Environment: real
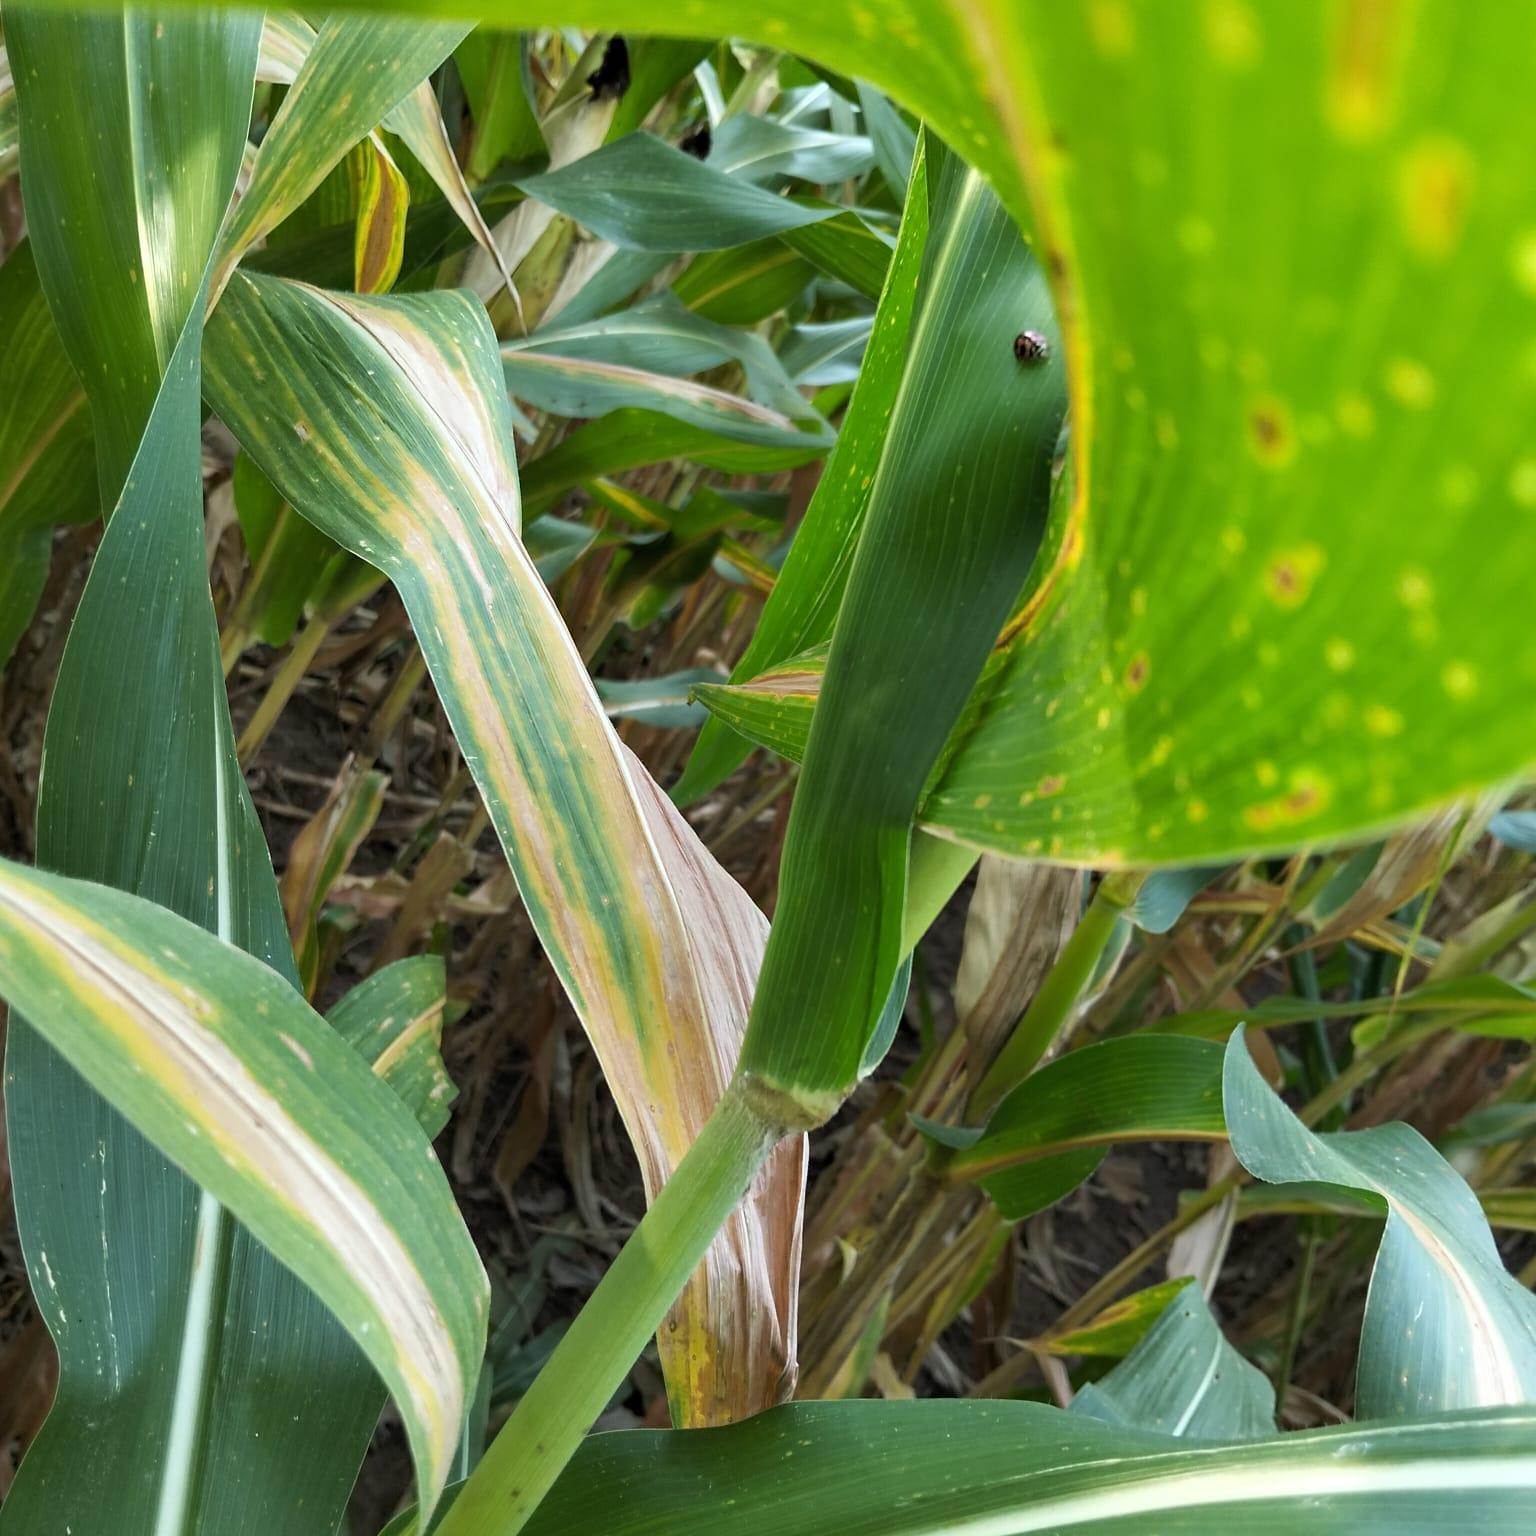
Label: nitrogen_deficiency